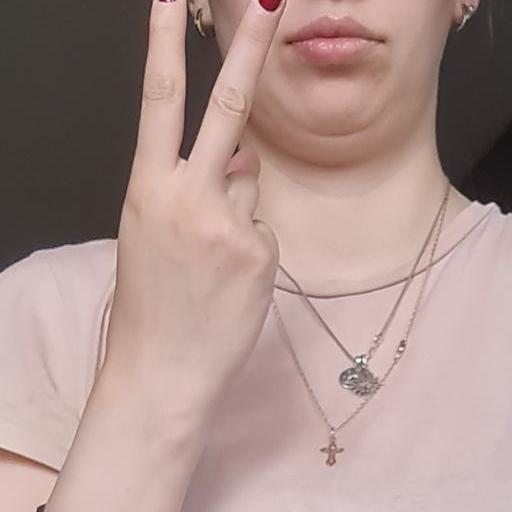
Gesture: peace_inverted